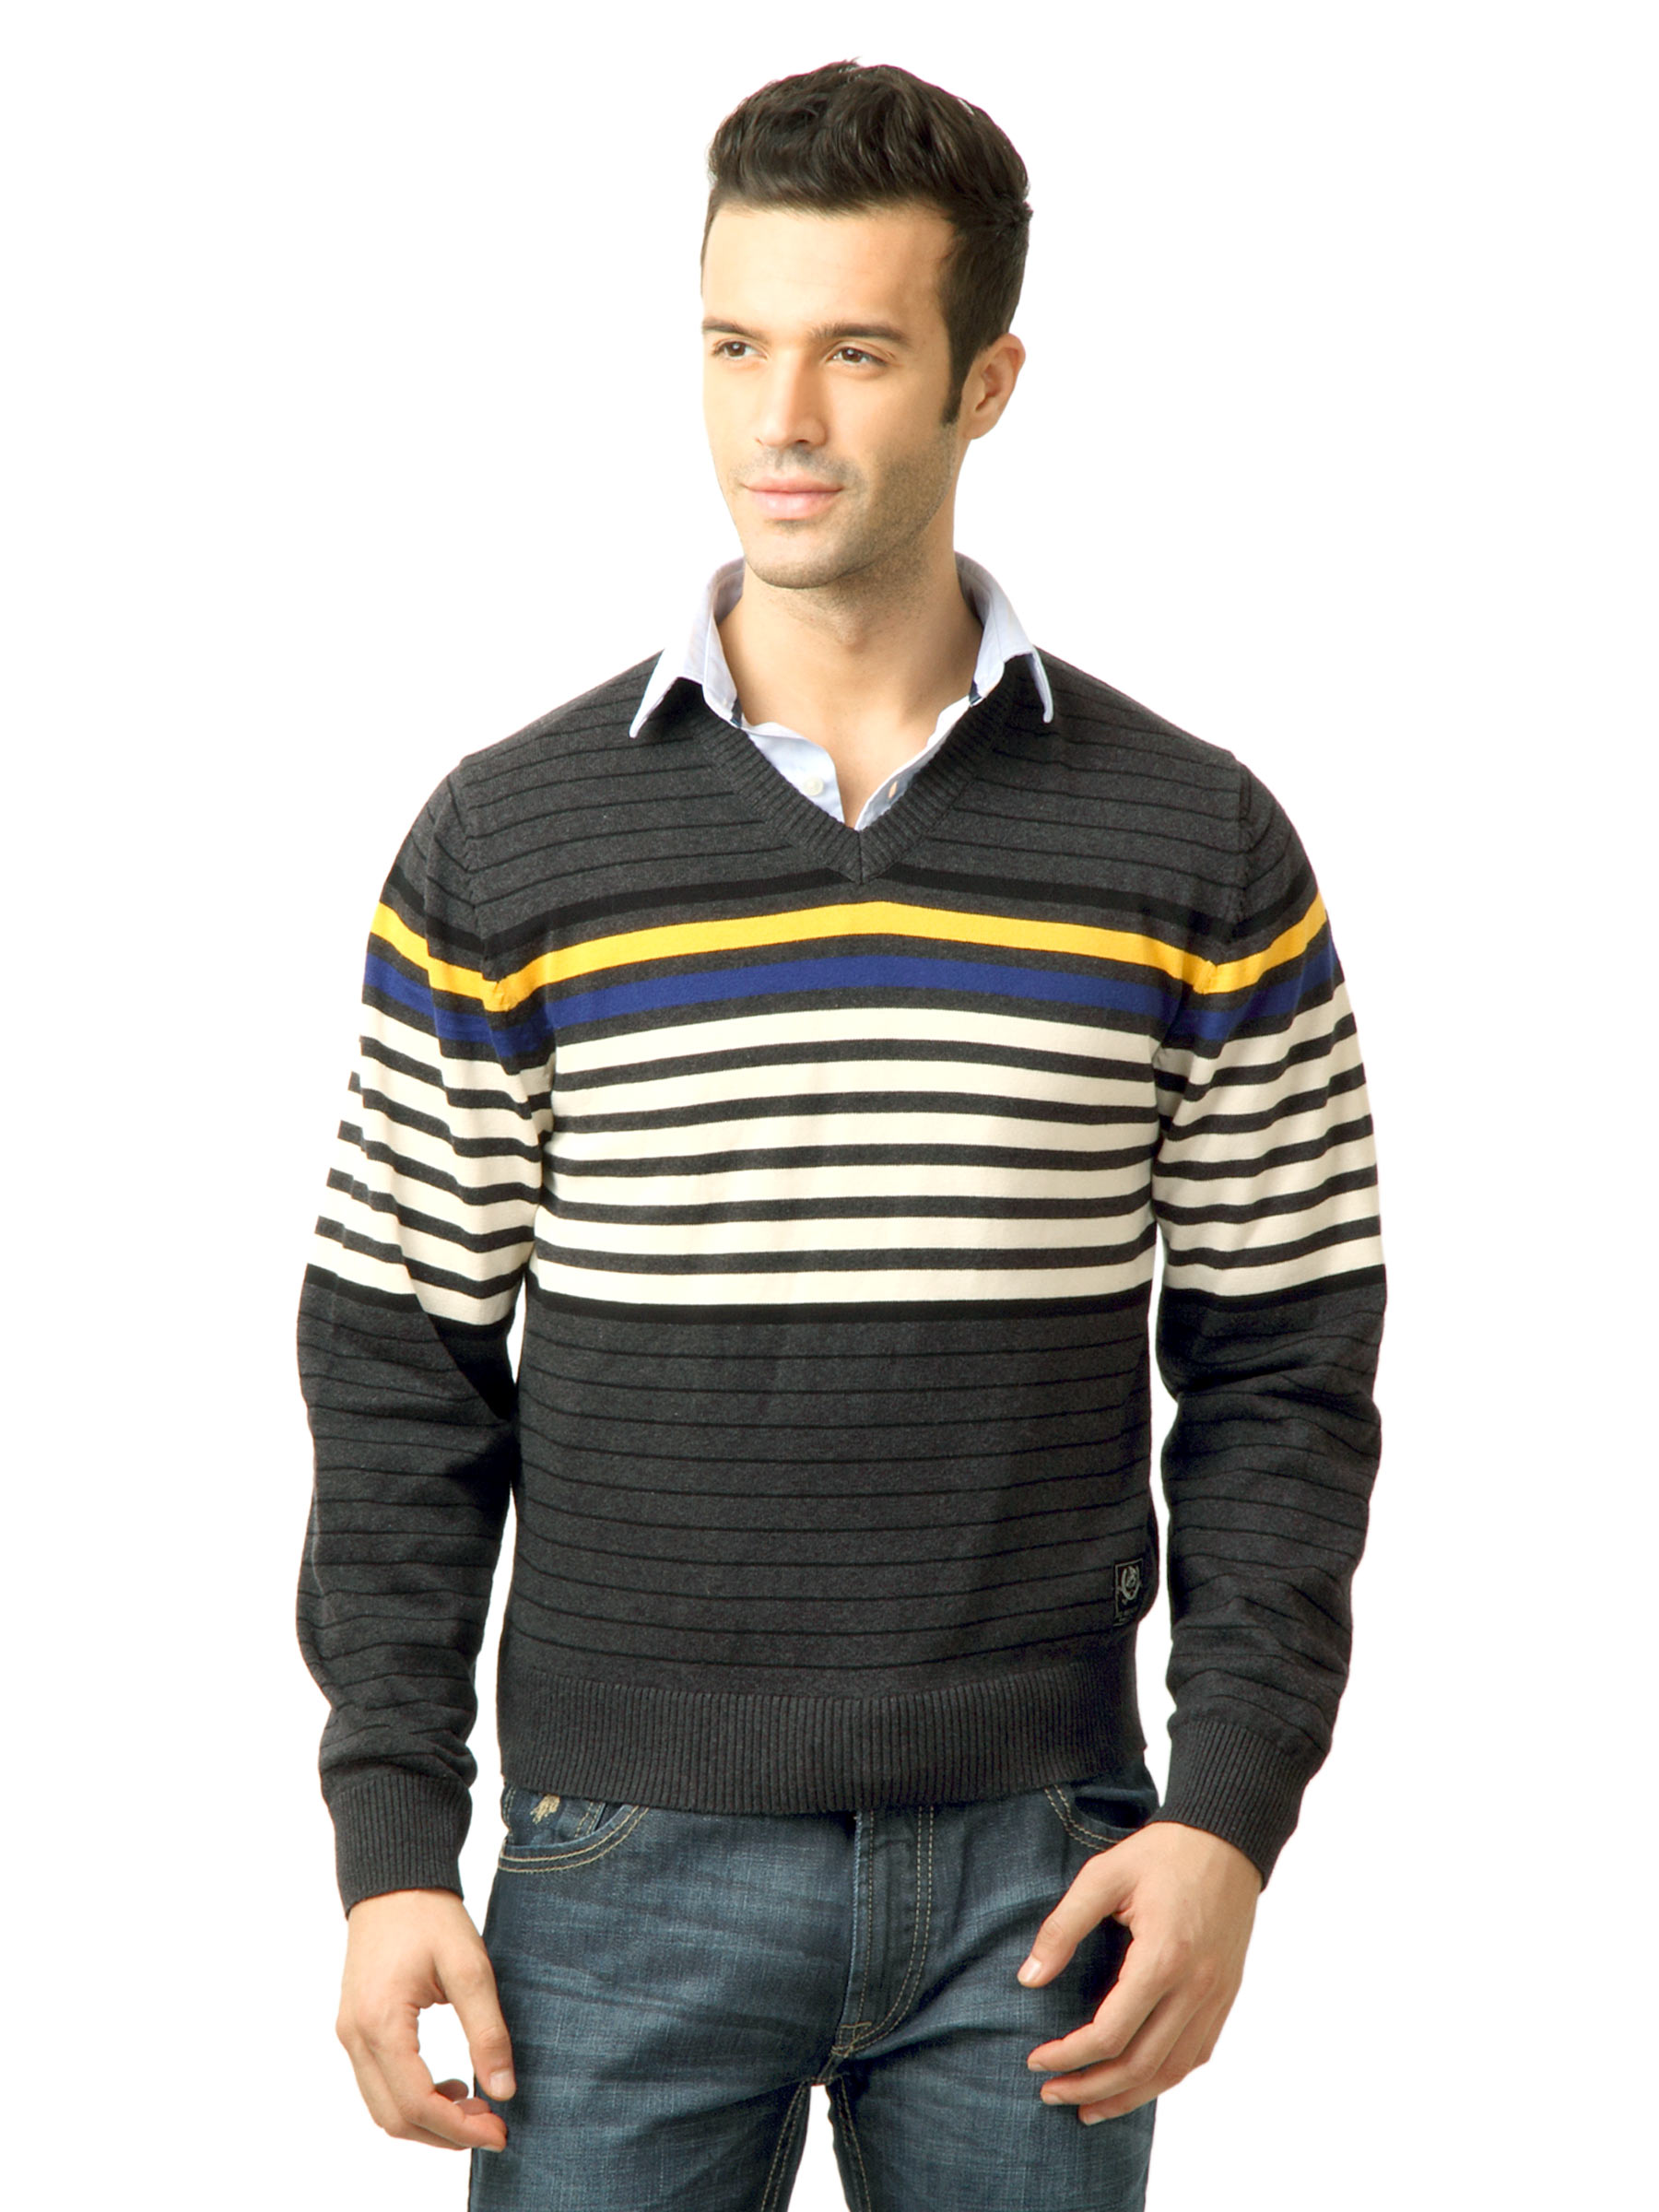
U.S. Polo Assn. Men Stripes Black Sweater
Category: Apparel / Topwear / Sweaters
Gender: Men
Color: Black
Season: Fall 2011
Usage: Casual